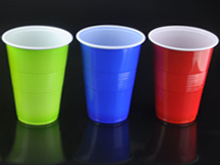
Label: plastic